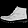
Label: Ankle boot